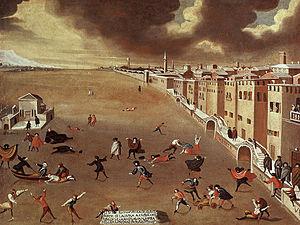
La grande famine de 1709 se produit en France sur fond de guerre de Succession d'Espagne, qui s'achève quatre ans plus tard, en 1713 par le traité d'Utrecht. Comme la grande famine de 1693-1694, elle est due à un hiver très rigoureux, même s'il est moins humide, causant une flambée des prix des céréales. Cette famine a entraîné la crise financière de 1709.
L'hiver de 1709, appelé Grand hiver de 1709, fut un épisode de froid intense en Europe, qui marqua durablement les esprits car il provoqua une crise de subsistance qui entraîna une famine. Cet épisode commença brutalement le jour de l'Épiphanie 1709, par une soudaine vague de froid qui frappa l'Europe entière.
Gabriele Bella, né vers 1730, mort en 1799 est un peintre italien védutiste de l'école vénitienne.